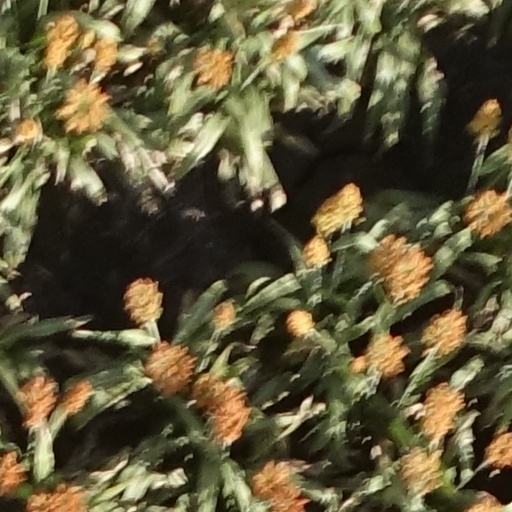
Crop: sorghum